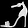
Label: Sandal